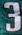
Number: 3